Jack Rabbit (Seabreeze)

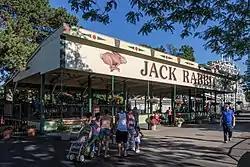
Station

Jack Rabbit is a wooden roller coaster at Seabreeze Amusement Park in Irondequoit, New York. Jack Rabbit is a terrain coaster that features seven dips, a turnaround, and a tunnel. It opened on May 31, 1920. Jack Rabbit is the oldest operating coaster in the United States, as the true oldest, Leap-The-Dips, has not operated since 2023. Jack Rabbit is also the third oldest operating roller coaster in the world.